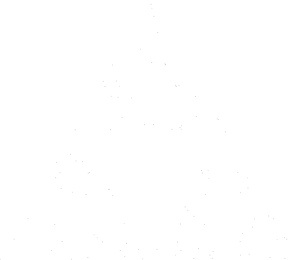
En mathématiques, le terme jeu du chaos a été introduit en 1993 par Michael Barnsley.